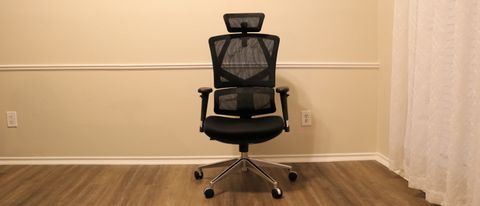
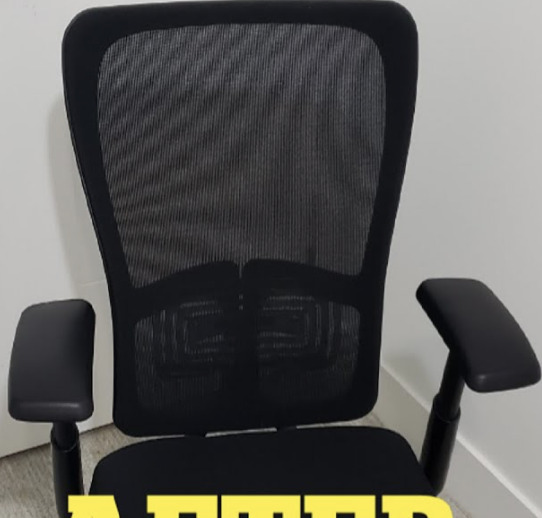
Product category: items_chair
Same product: no